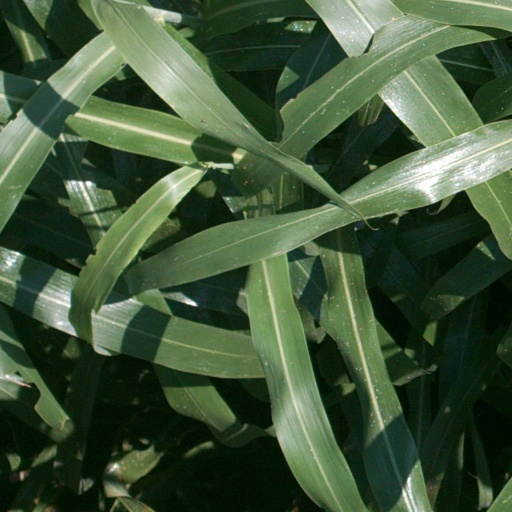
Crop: sorghum